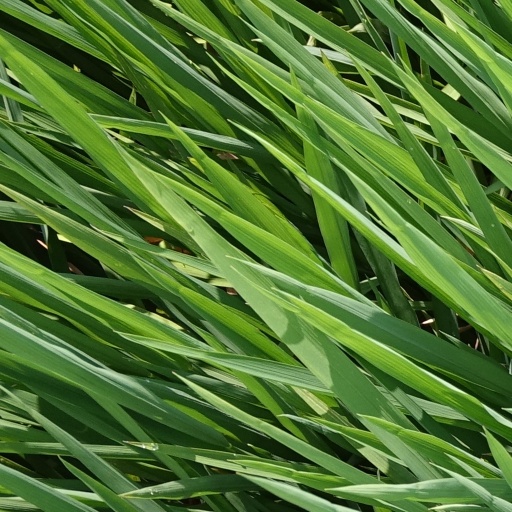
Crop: rice